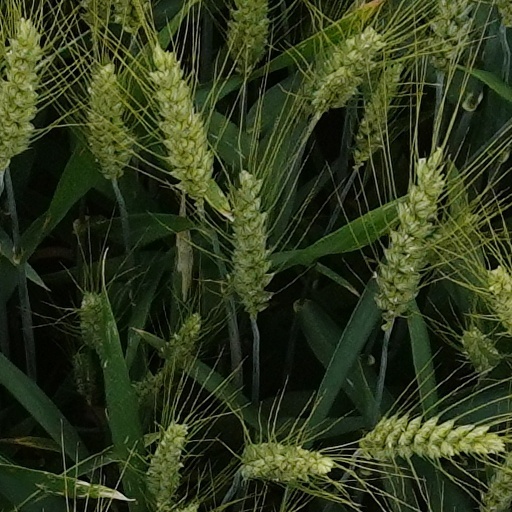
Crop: wheat